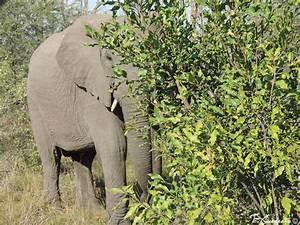
elephant